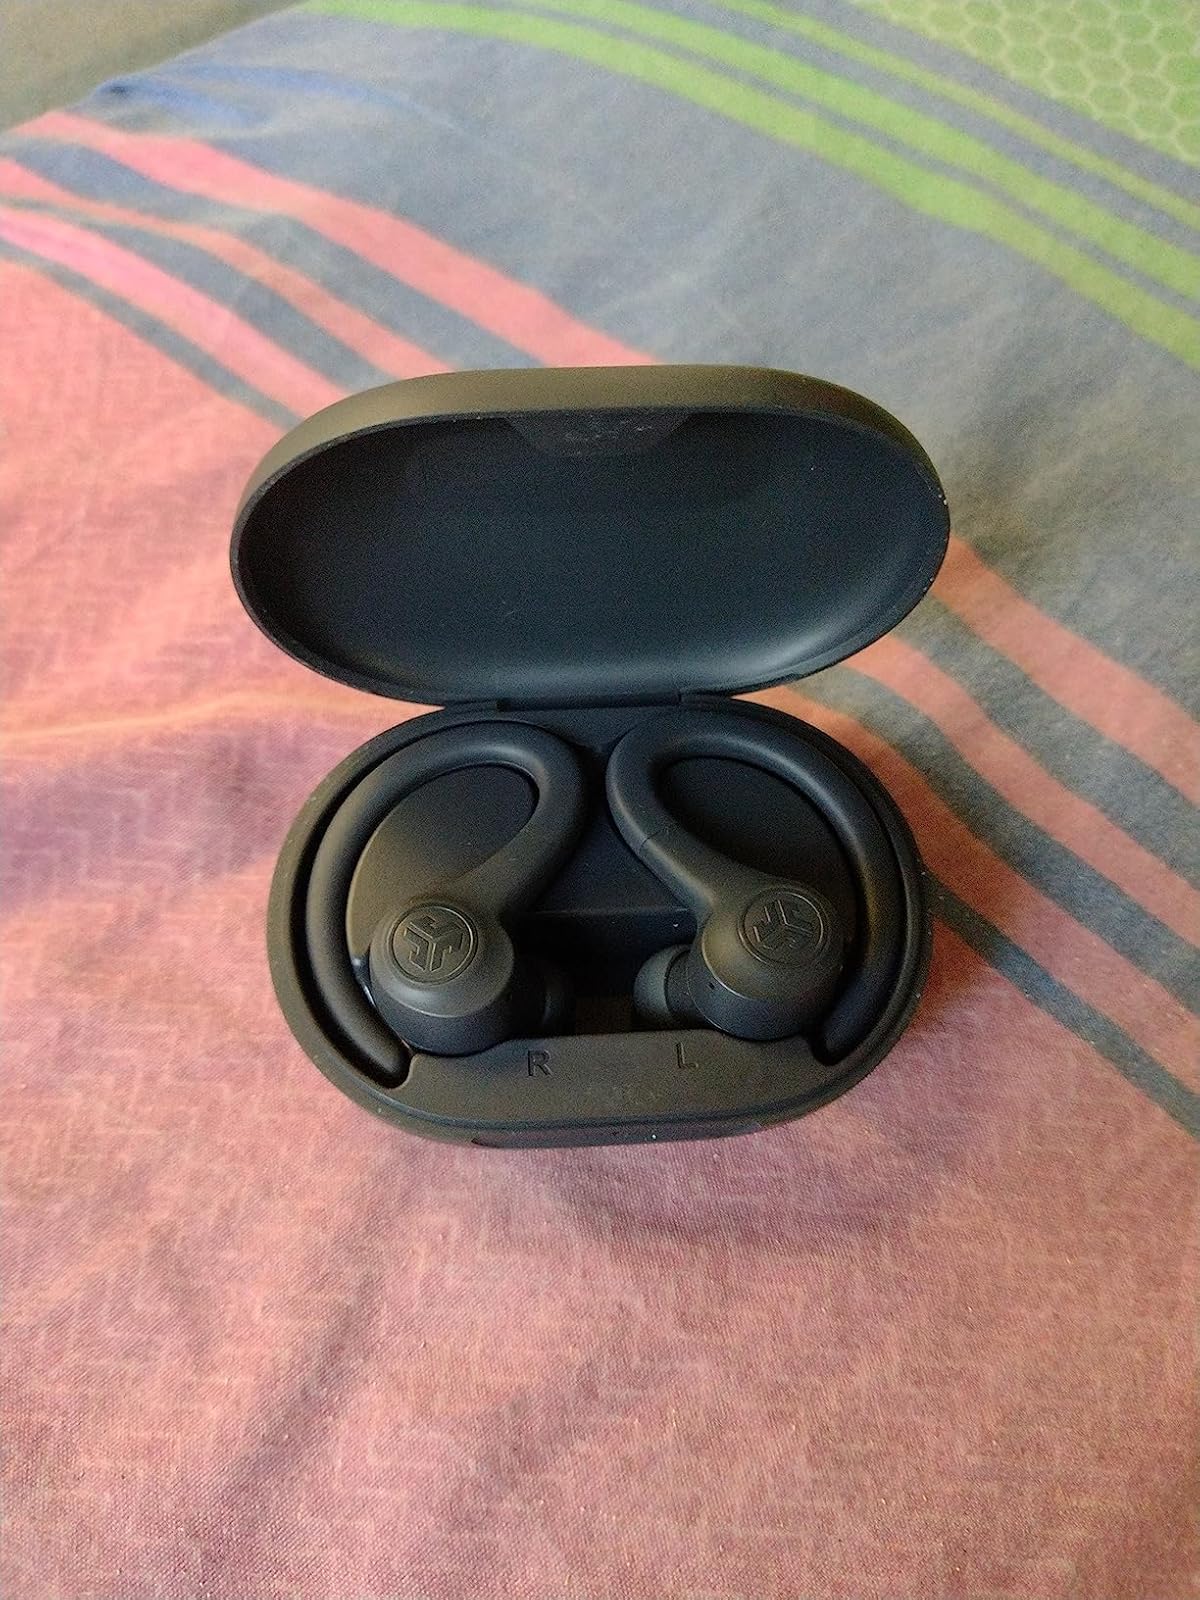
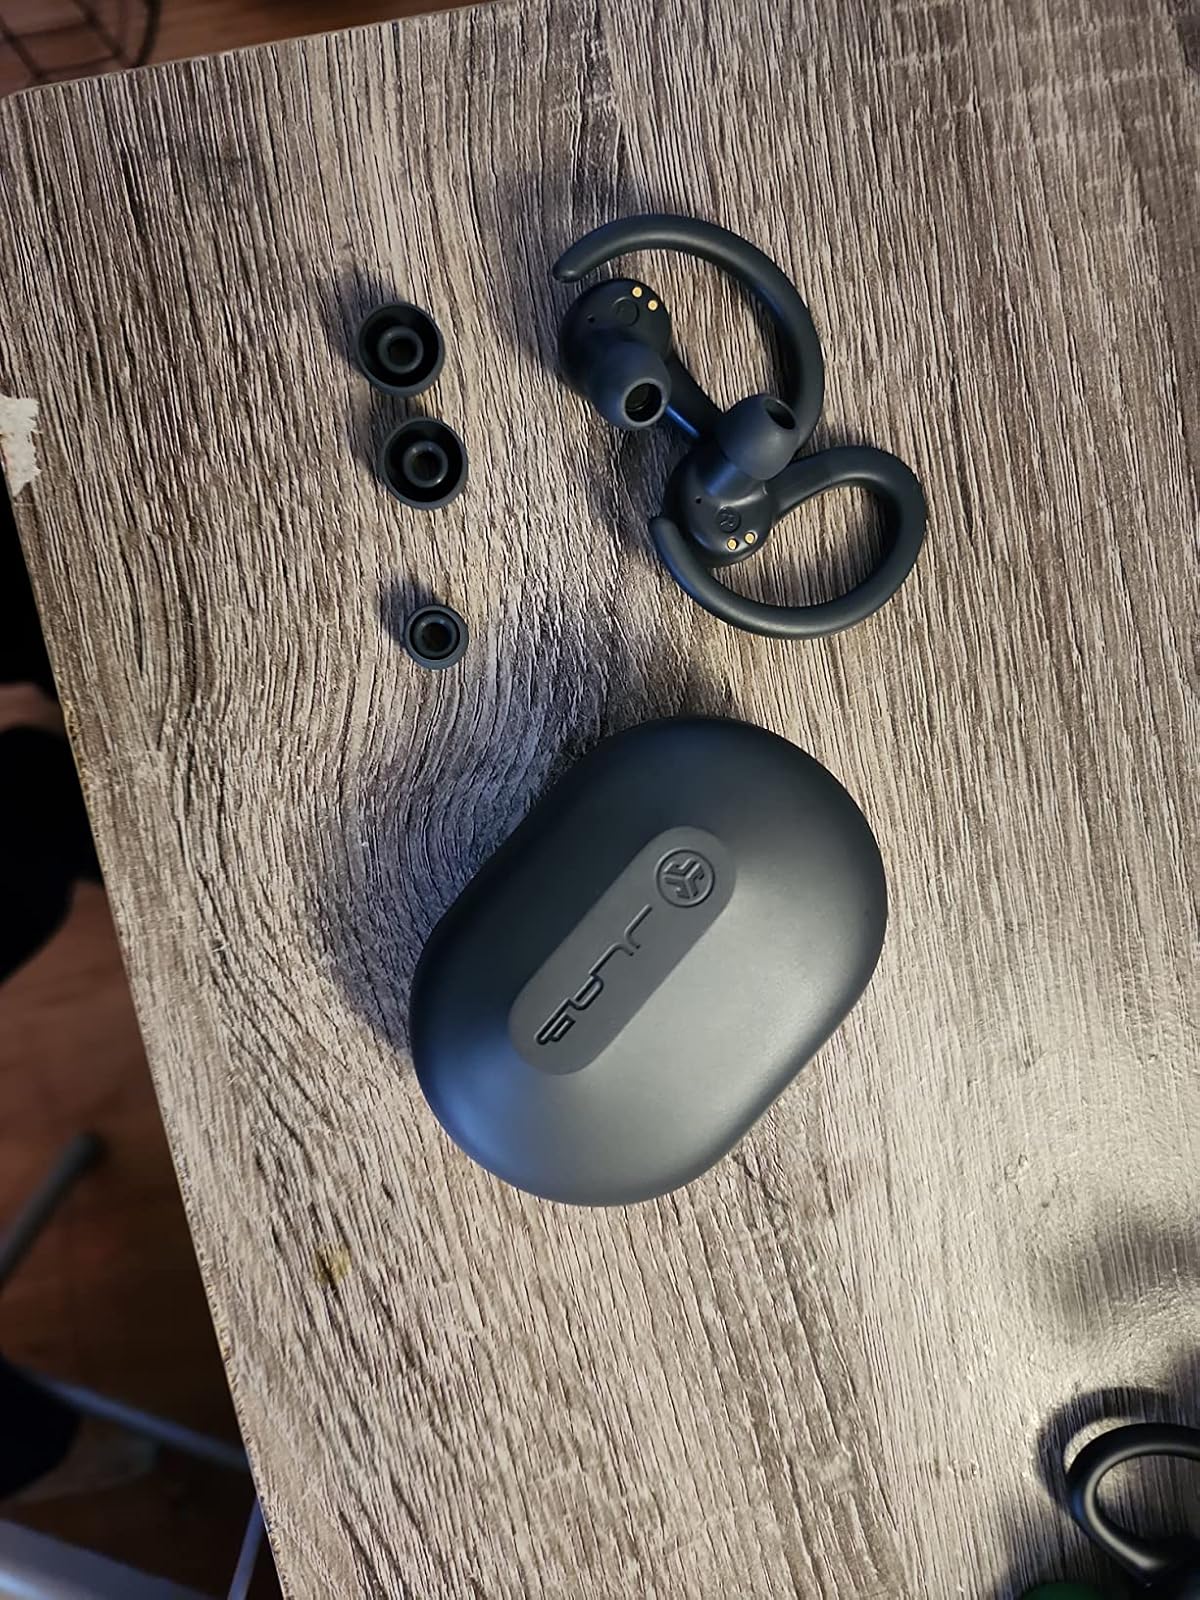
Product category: earbuds
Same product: yes